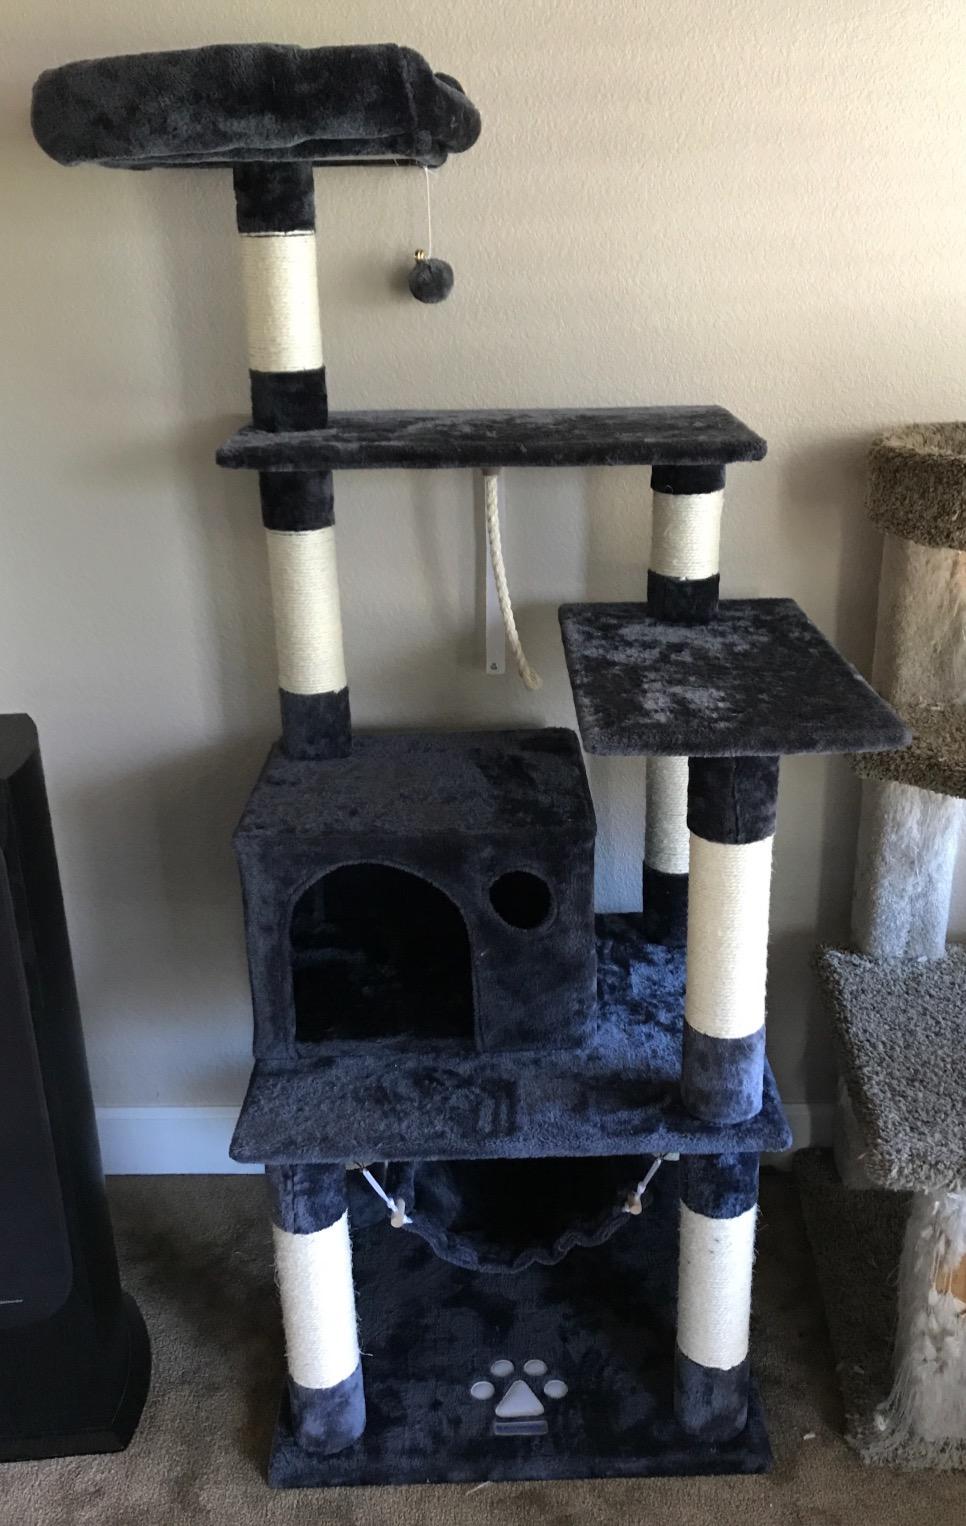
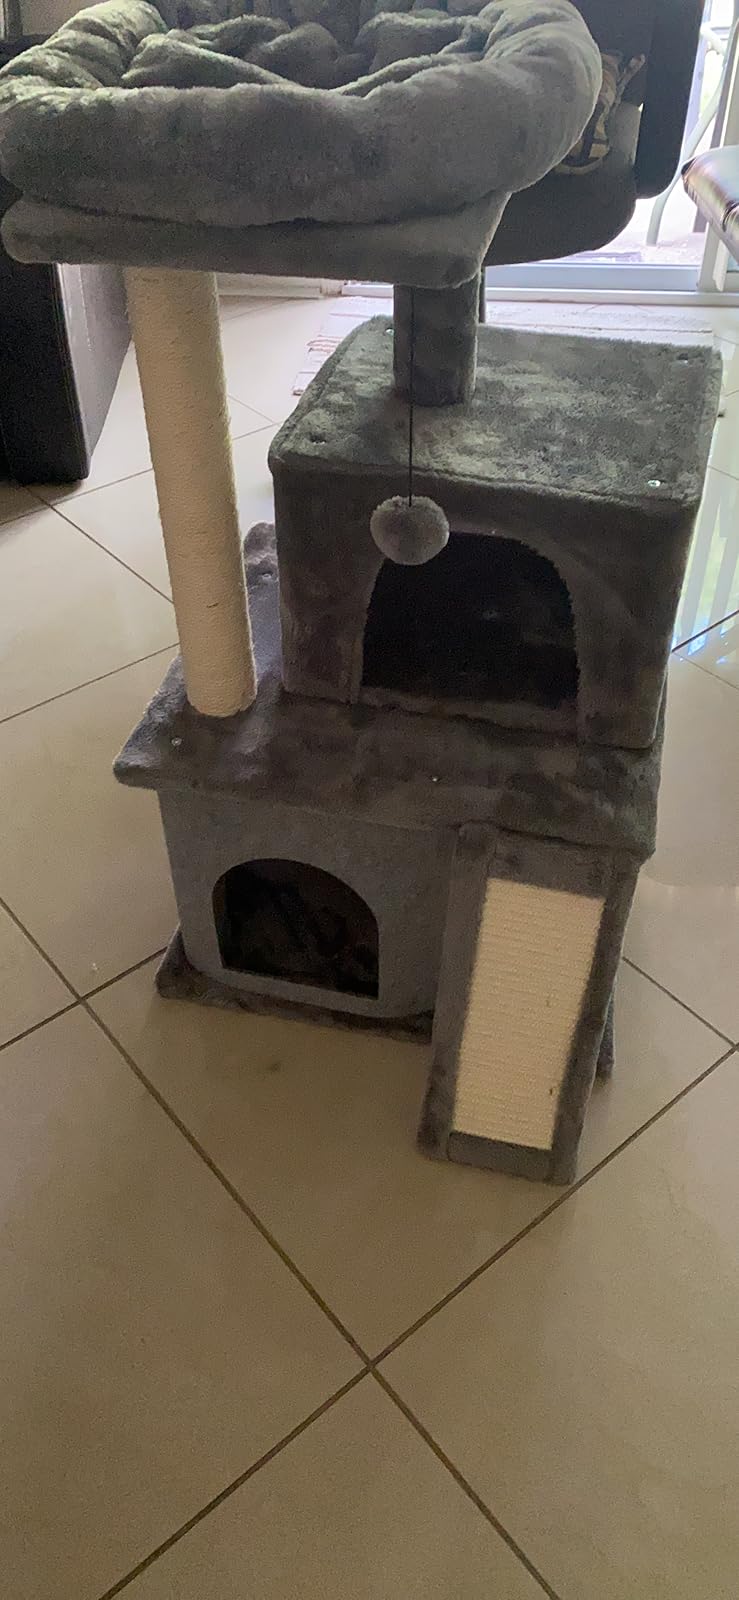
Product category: items_cat tree
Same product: no